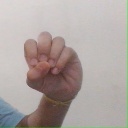
अक्षर: उ